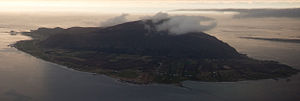
Flemsøya
Flemsøya/Skuløya set fra øst.
Flemsøya eller Skuløya er en af Nordøyane i Haram kommune i Møre og Romsdal. Den har et areal på 14,3 km² og 503 per 1. januar 2015. Skuløya består af Flem, Longva, Rogne og Nogva.